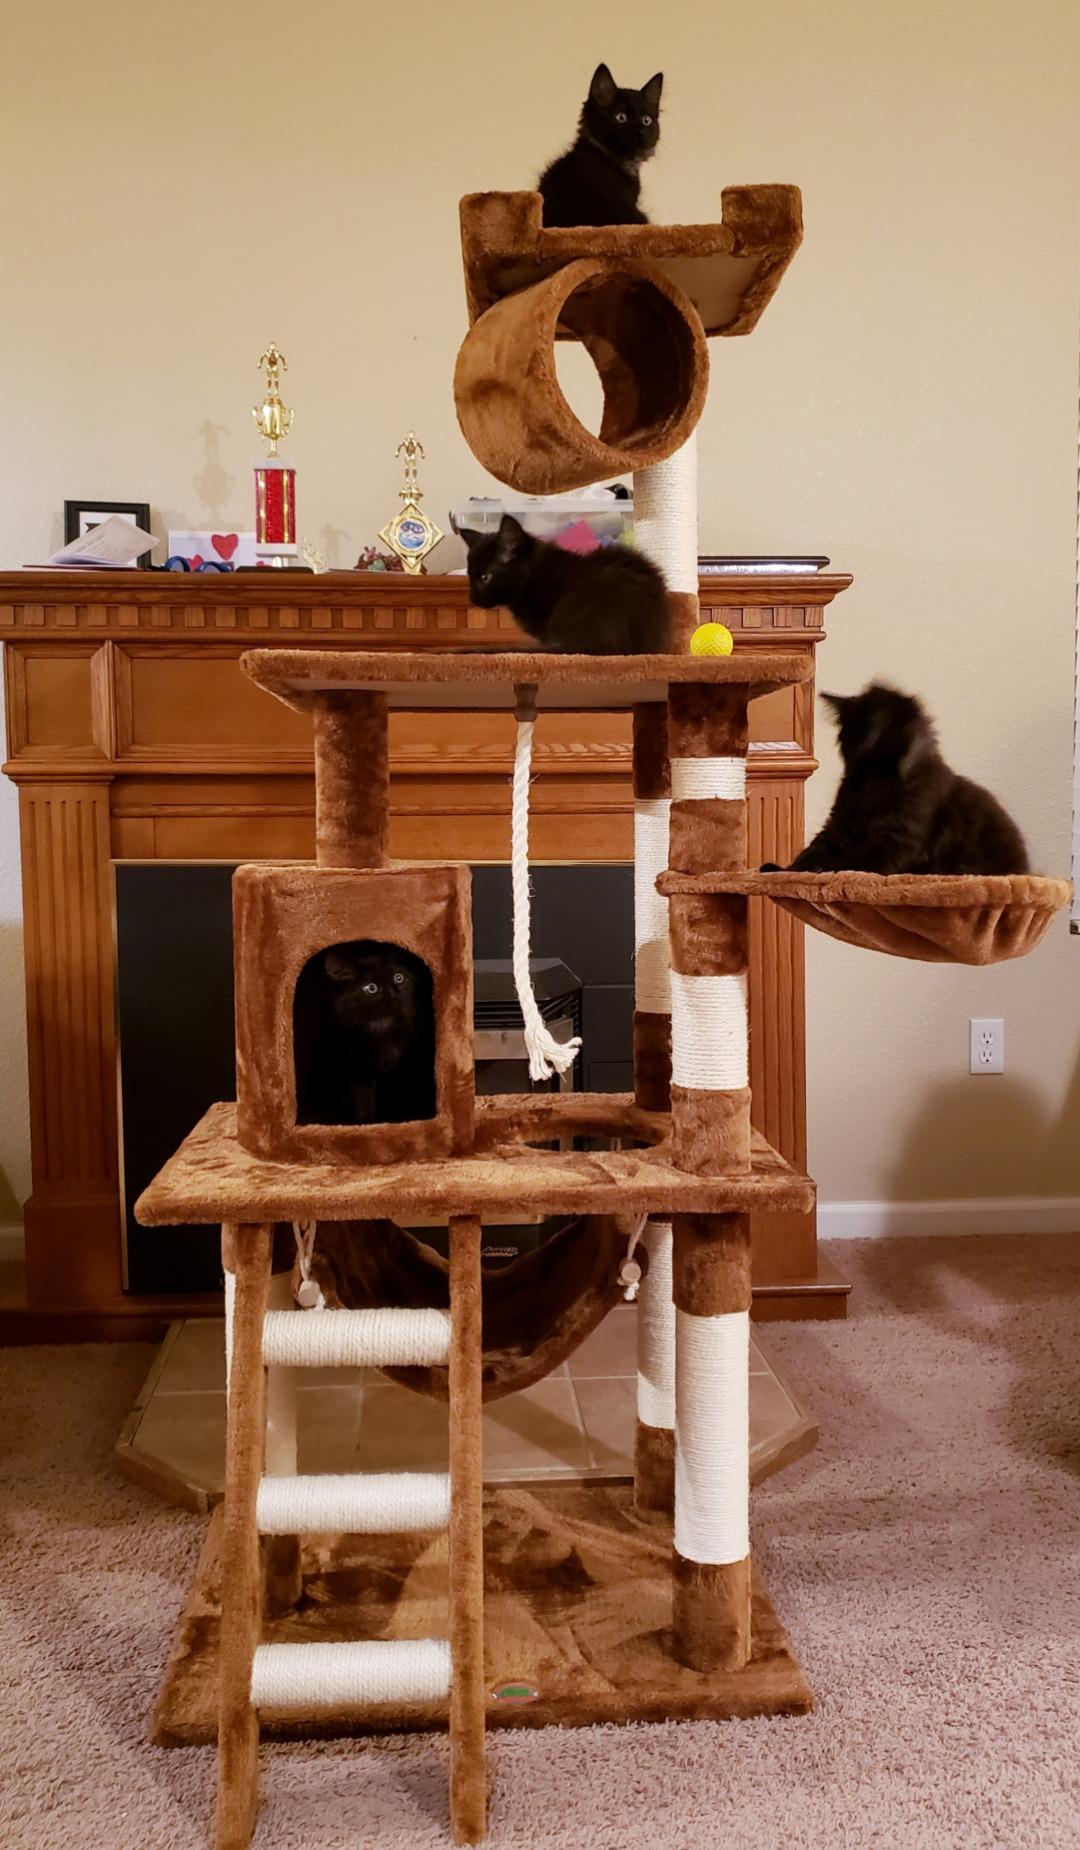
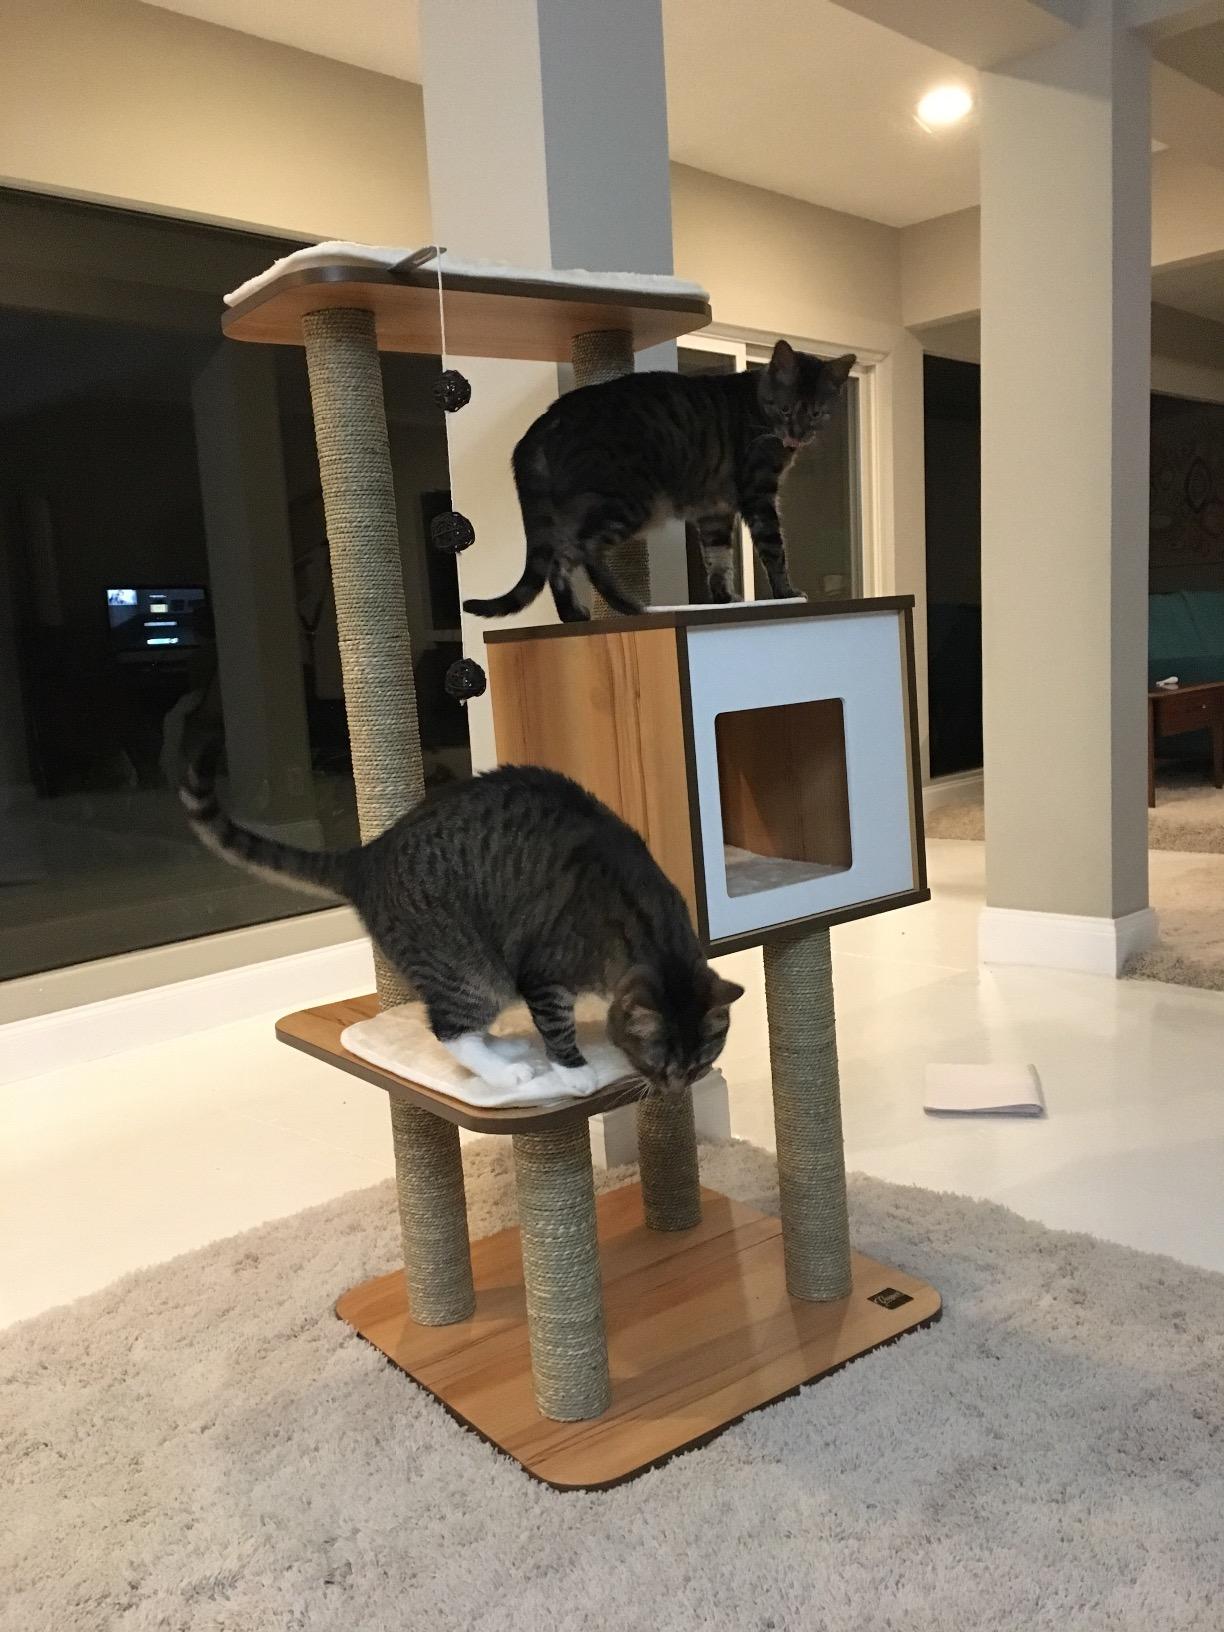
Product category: items_cat tree
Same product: no